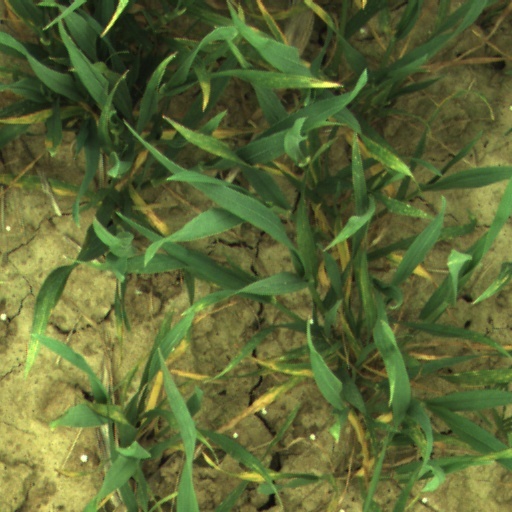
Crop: wheat